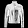
Label: Coat